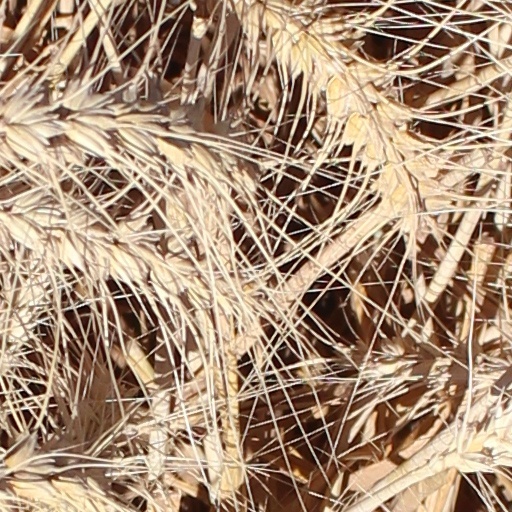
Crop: wheat